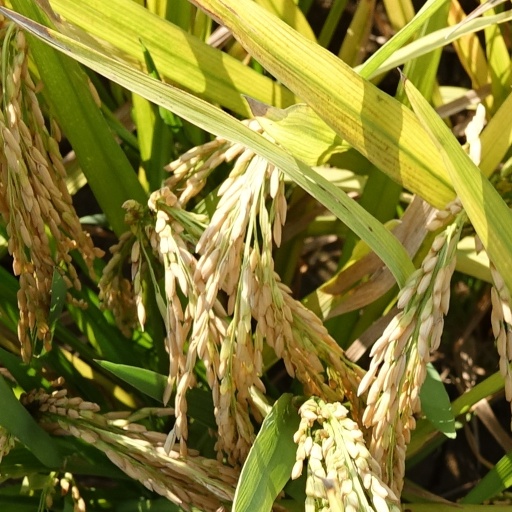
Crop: rice